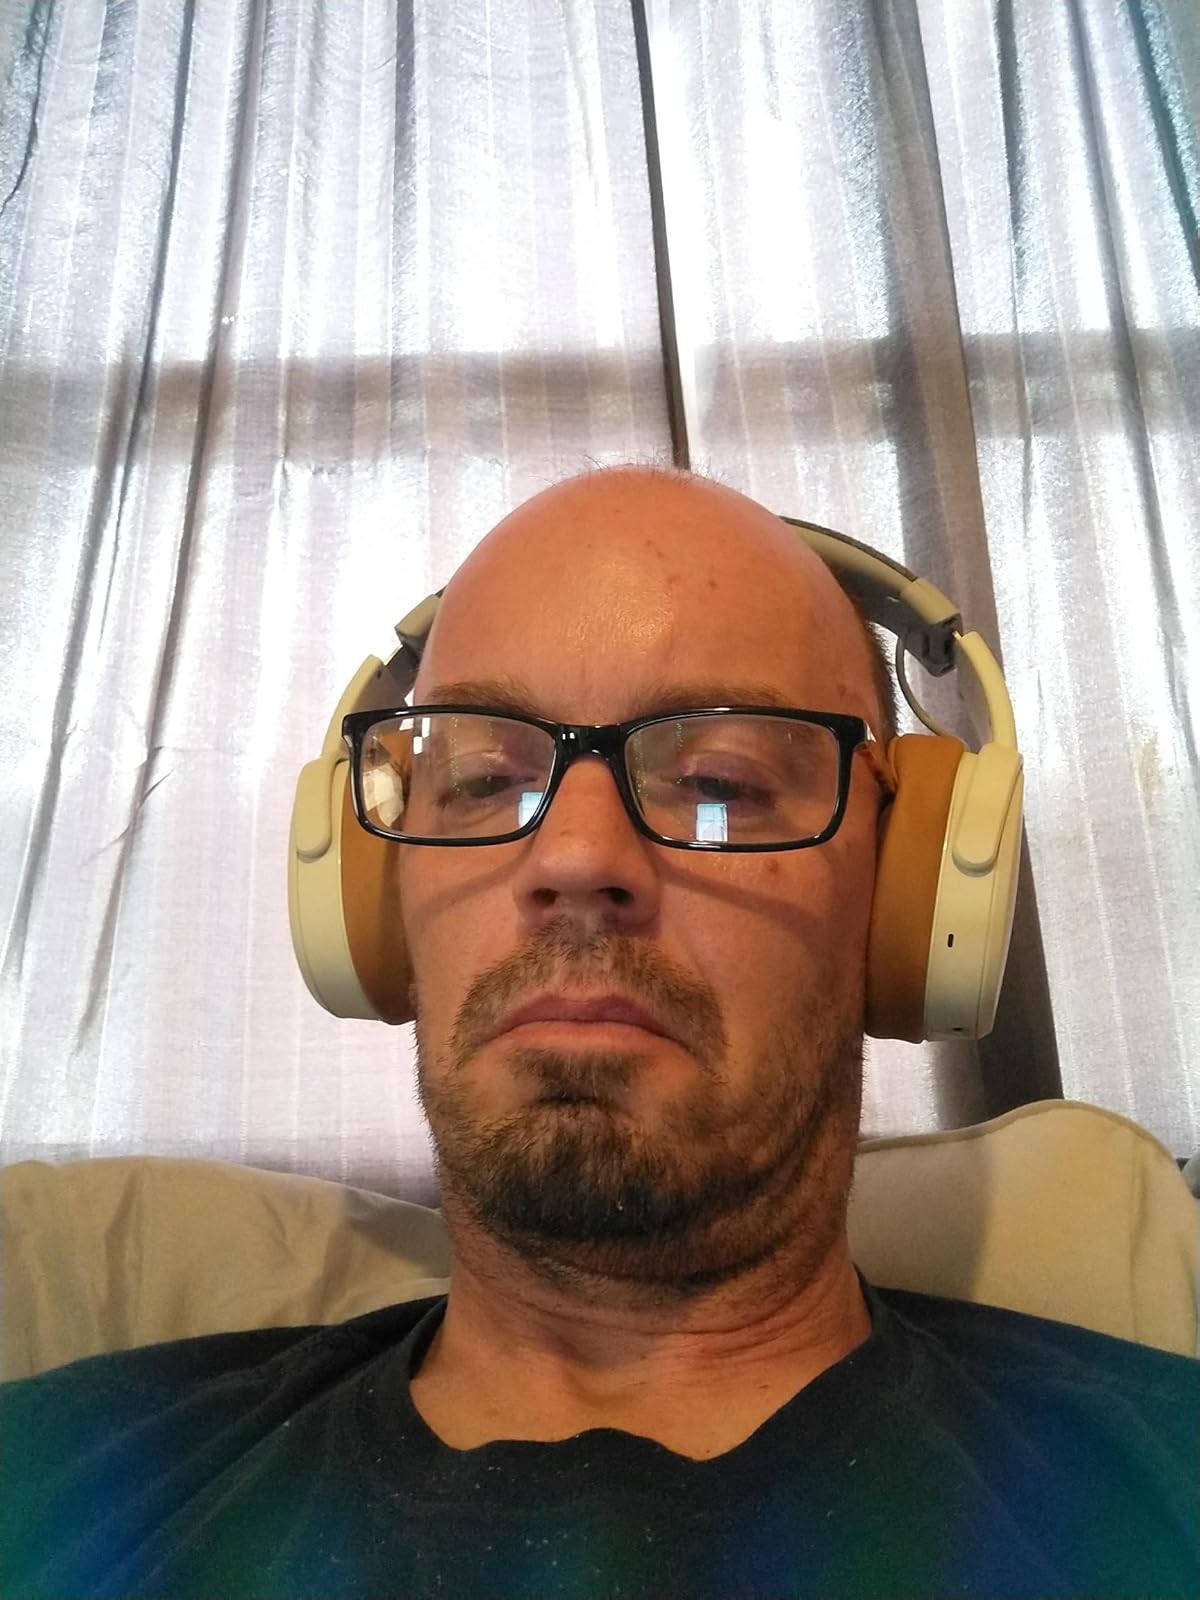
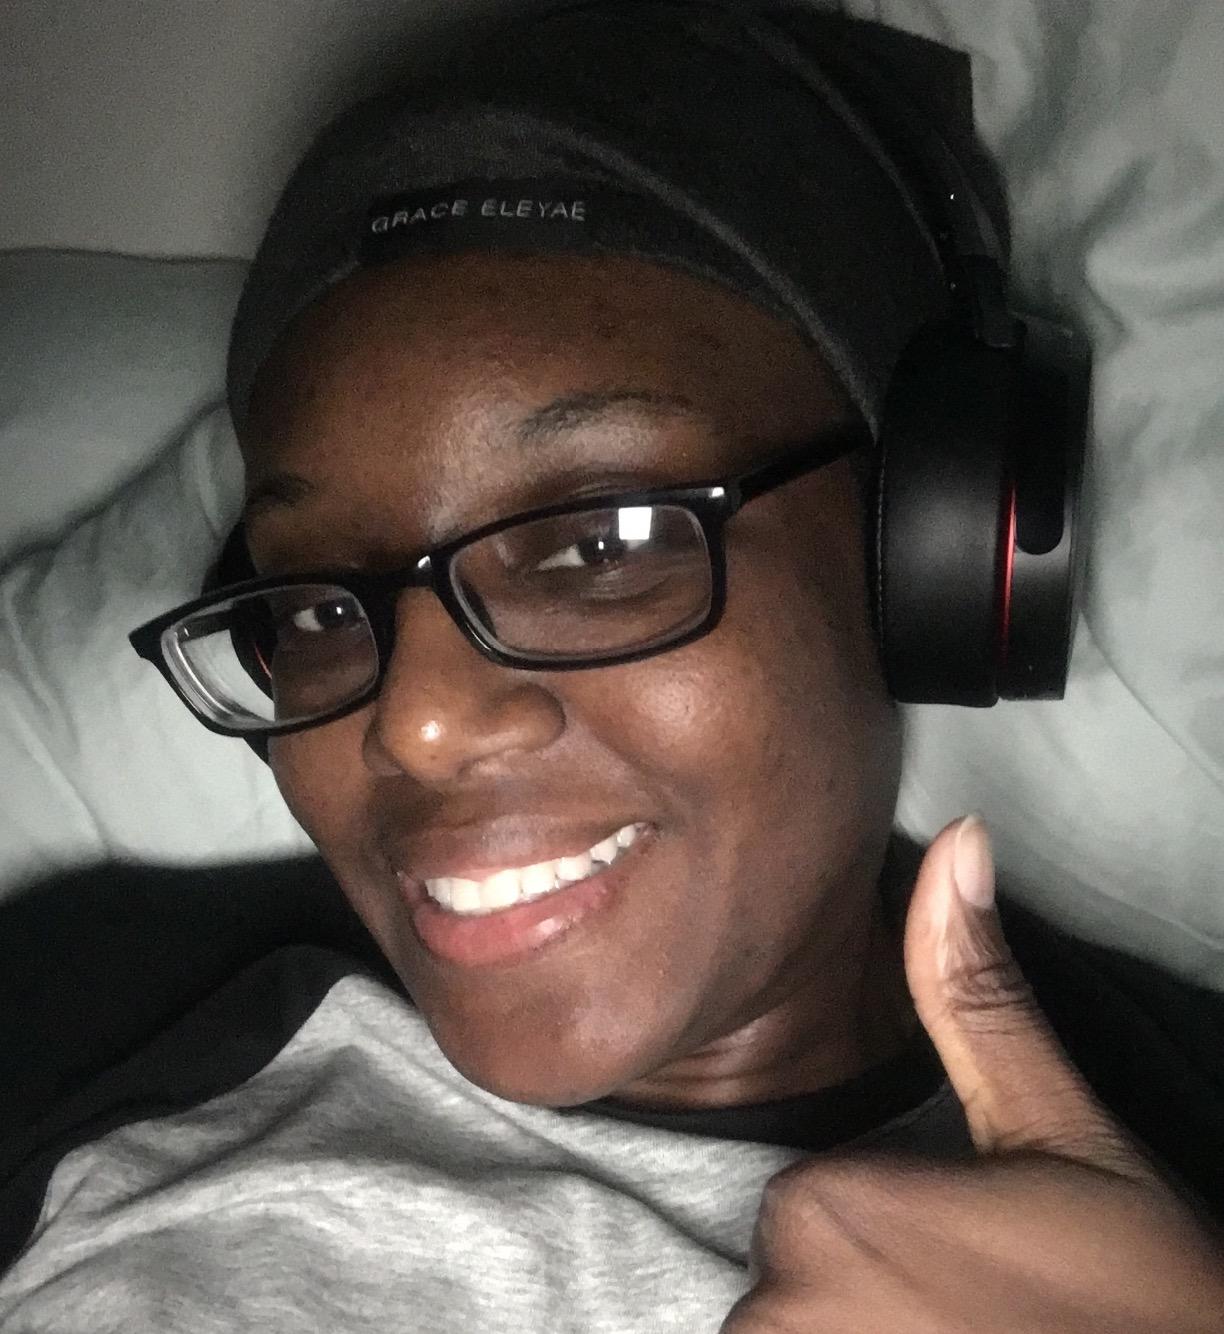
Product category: headphones
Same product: no